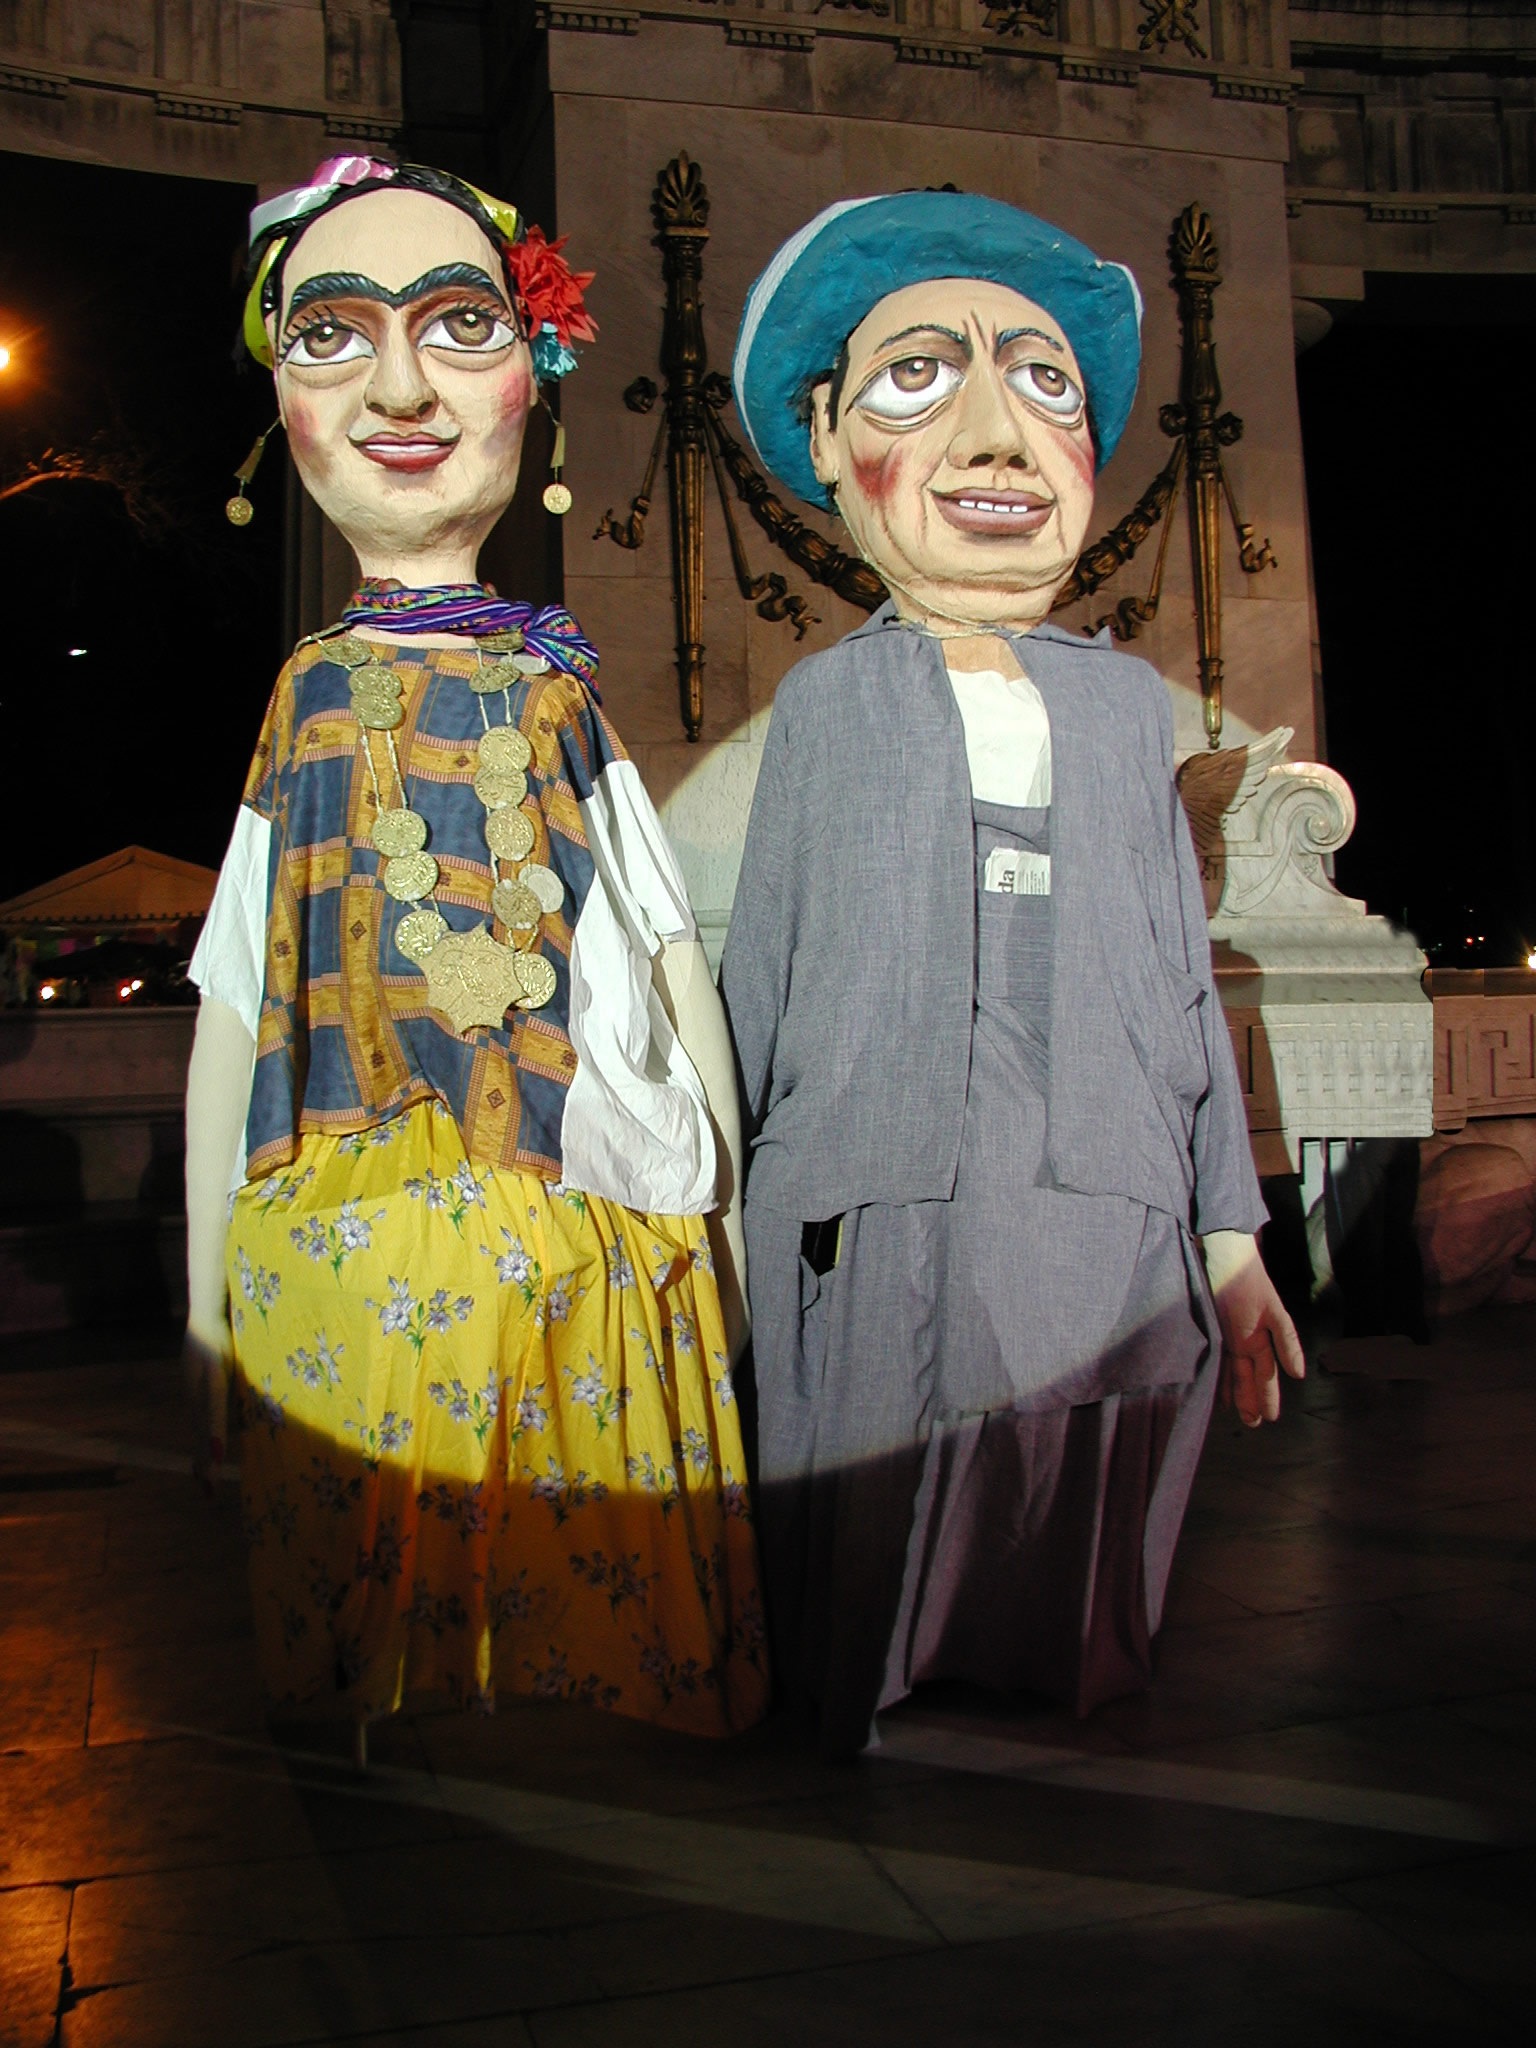
love, halloween, clothing, painting, art, festival, mexico, frida, costume, artists, diego, mojiganga